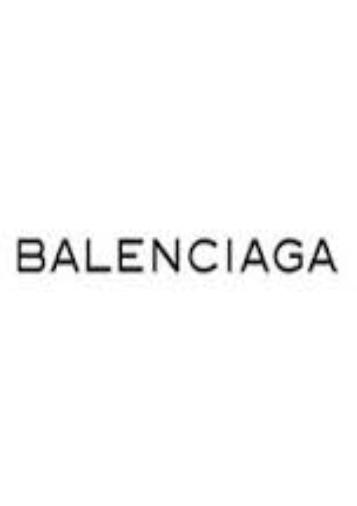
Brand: Balenciaga
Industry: Clothes